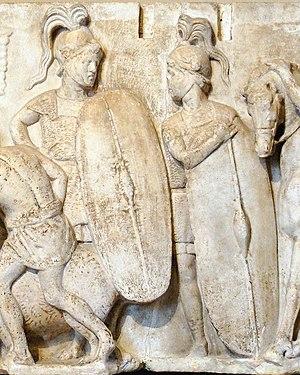
Scène de sacrifice pendant un recensement